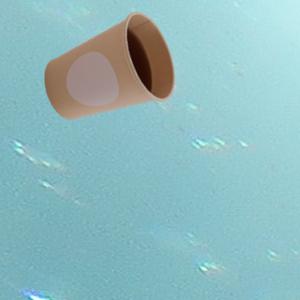
Label: cups